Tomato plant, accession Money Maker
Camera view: horizontal (90 deg, fisheye); turntable rotation: 30 degrees
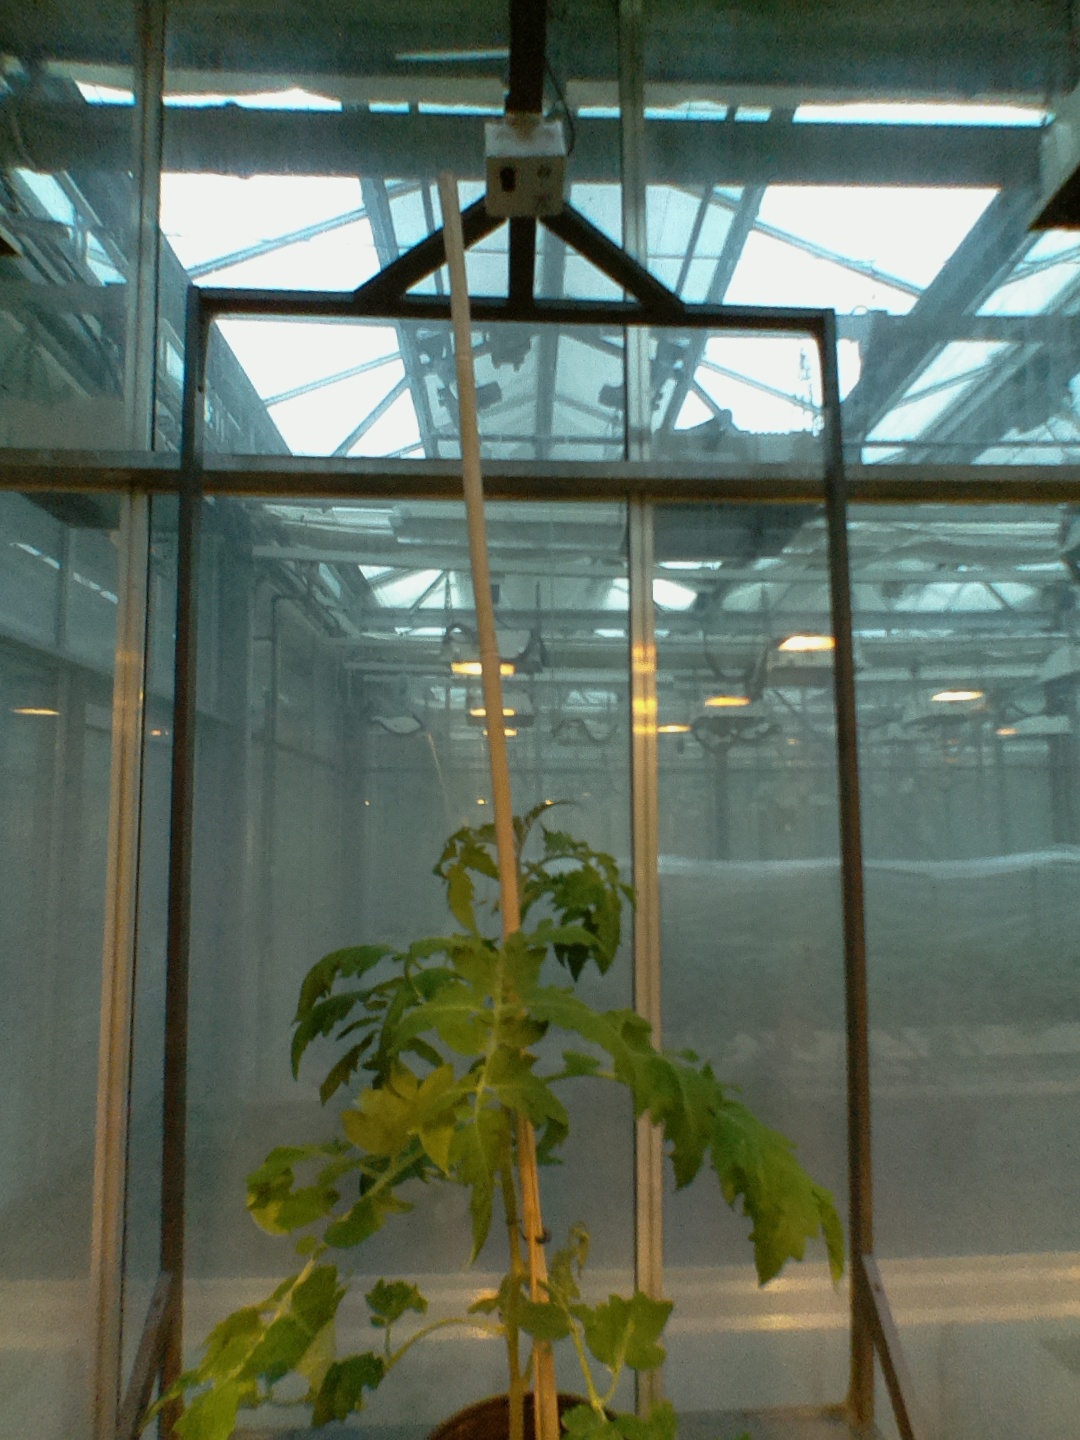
BBCH growth stage 52: 2 inflorescences visible